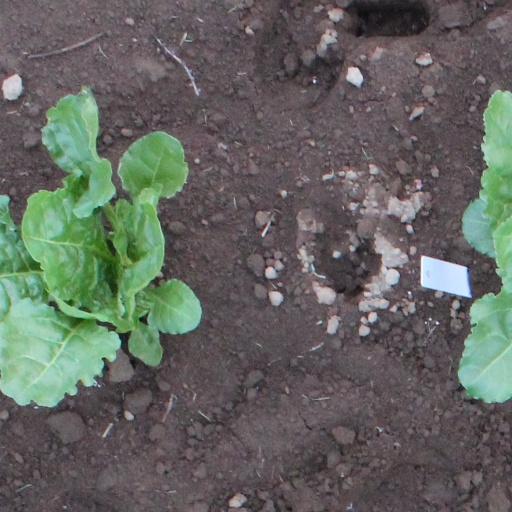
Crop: sugar beet